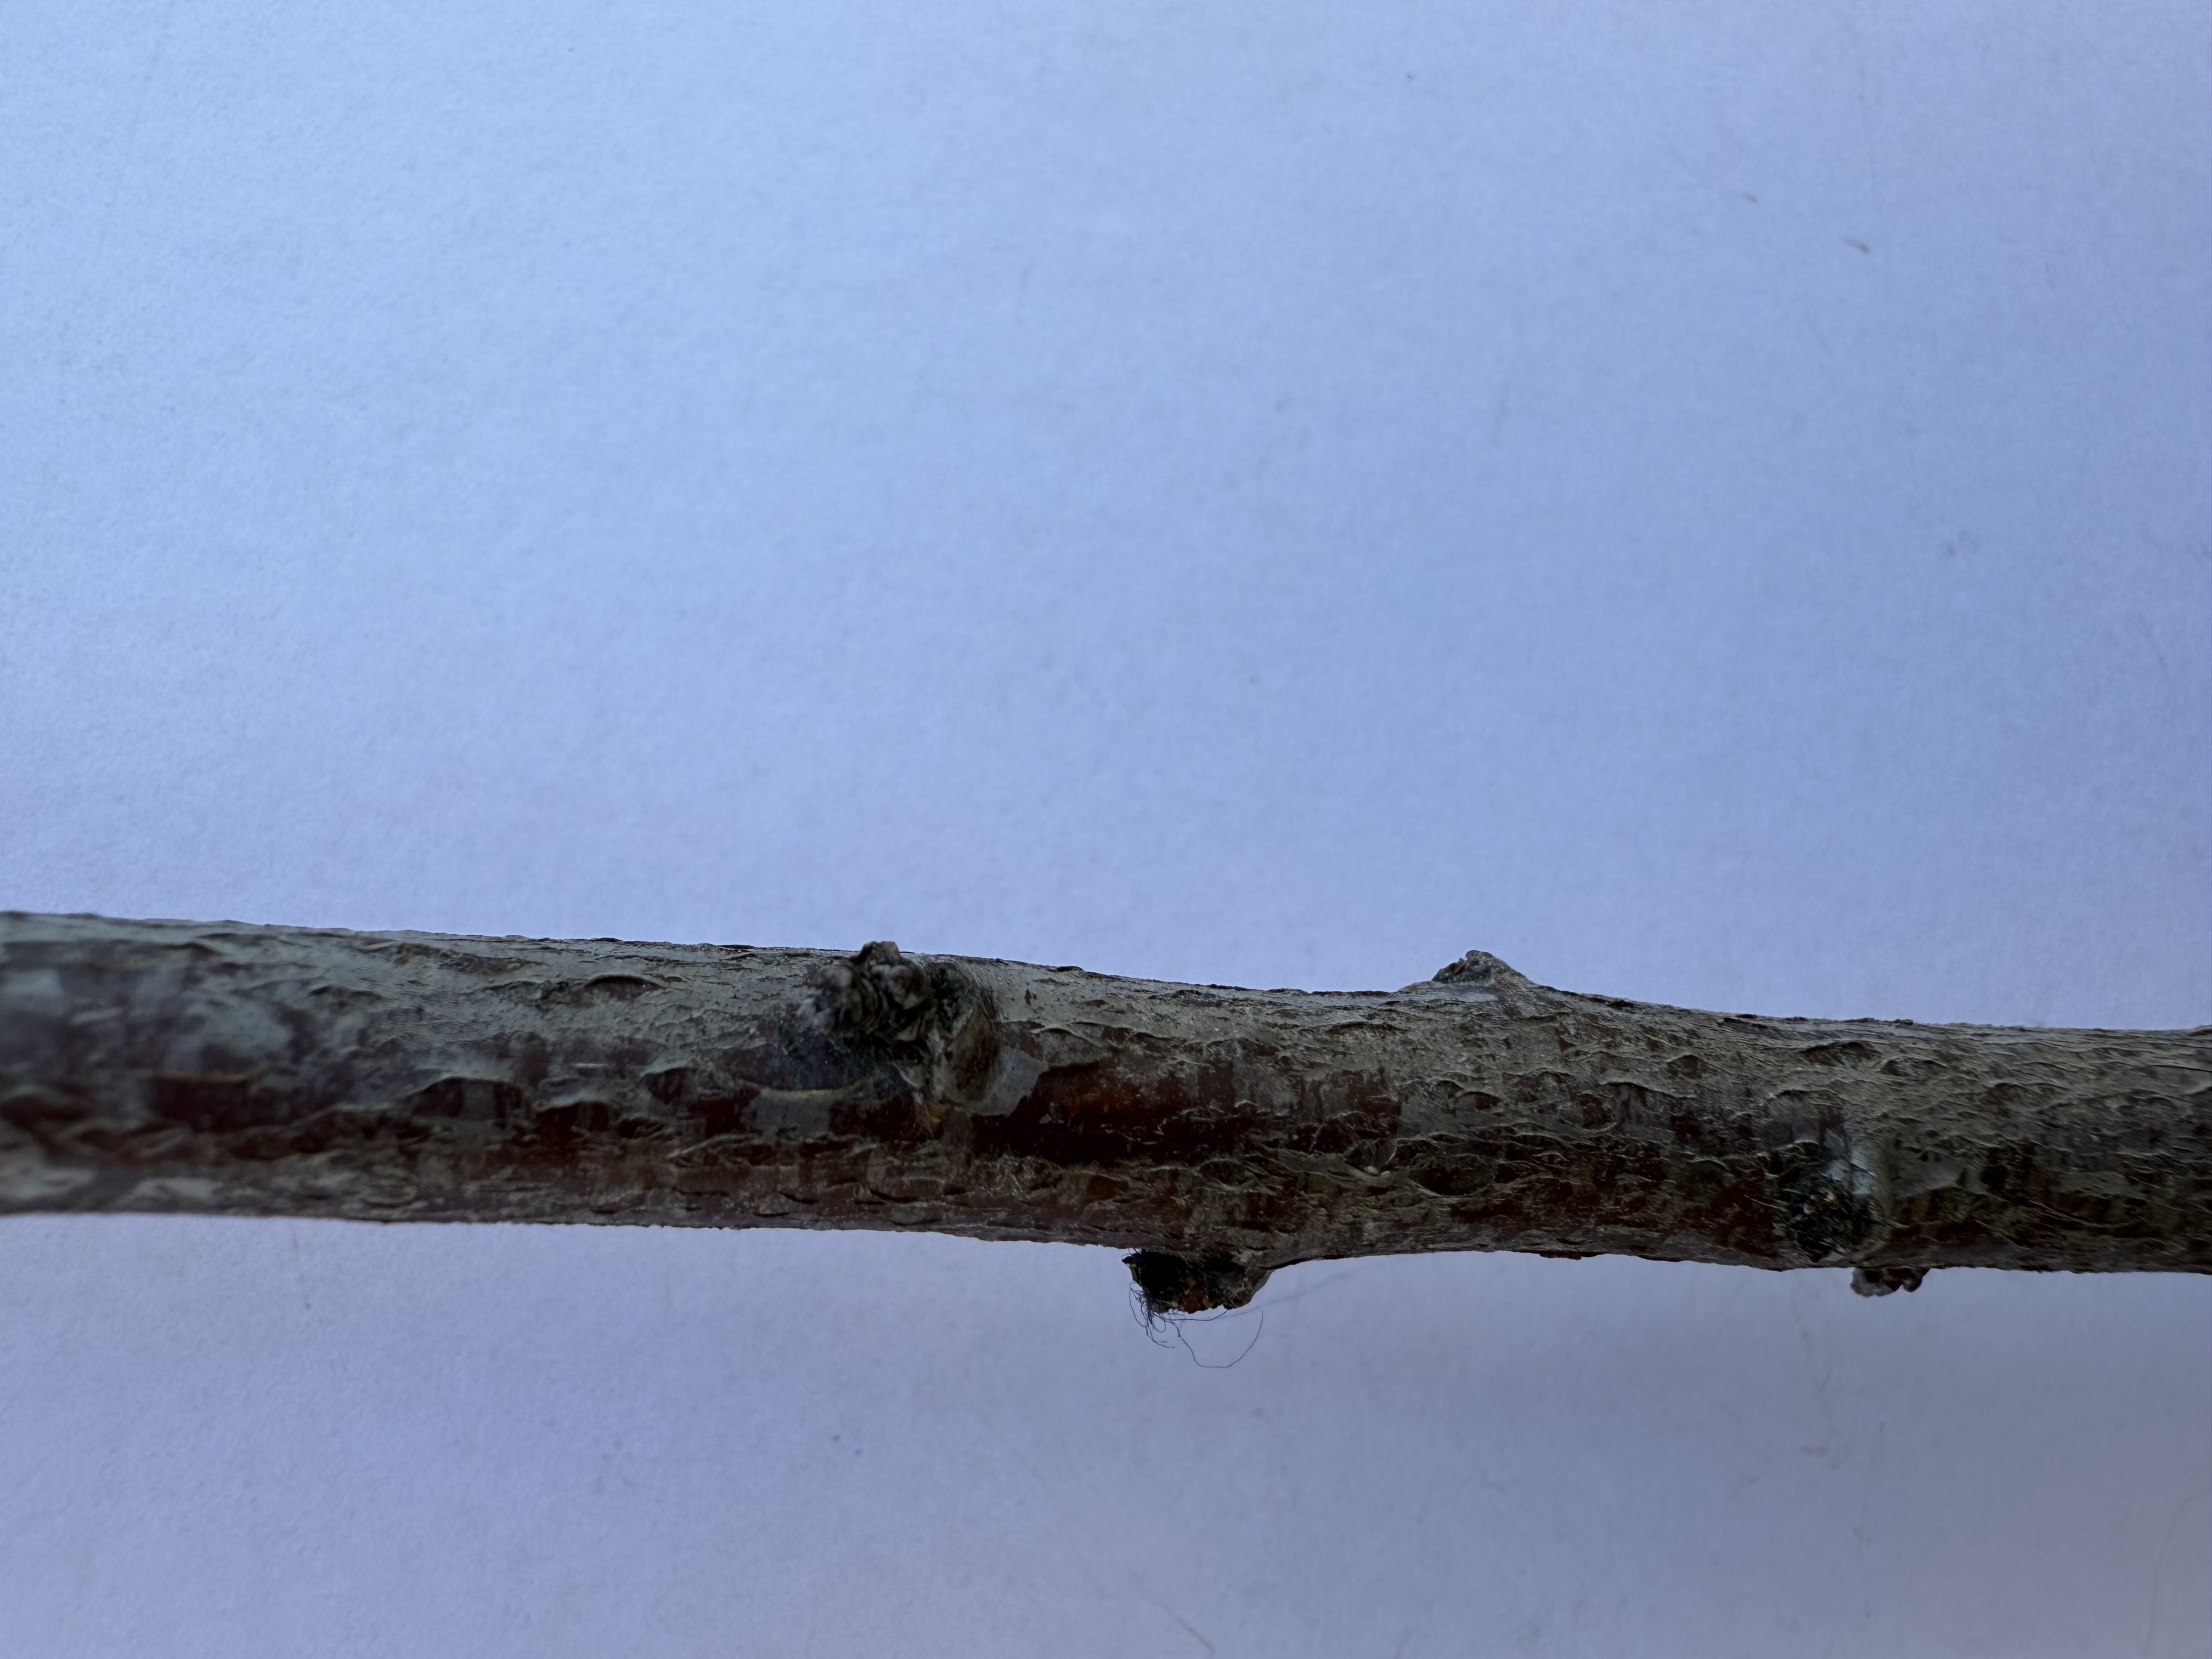
Variety: Show Time Plum